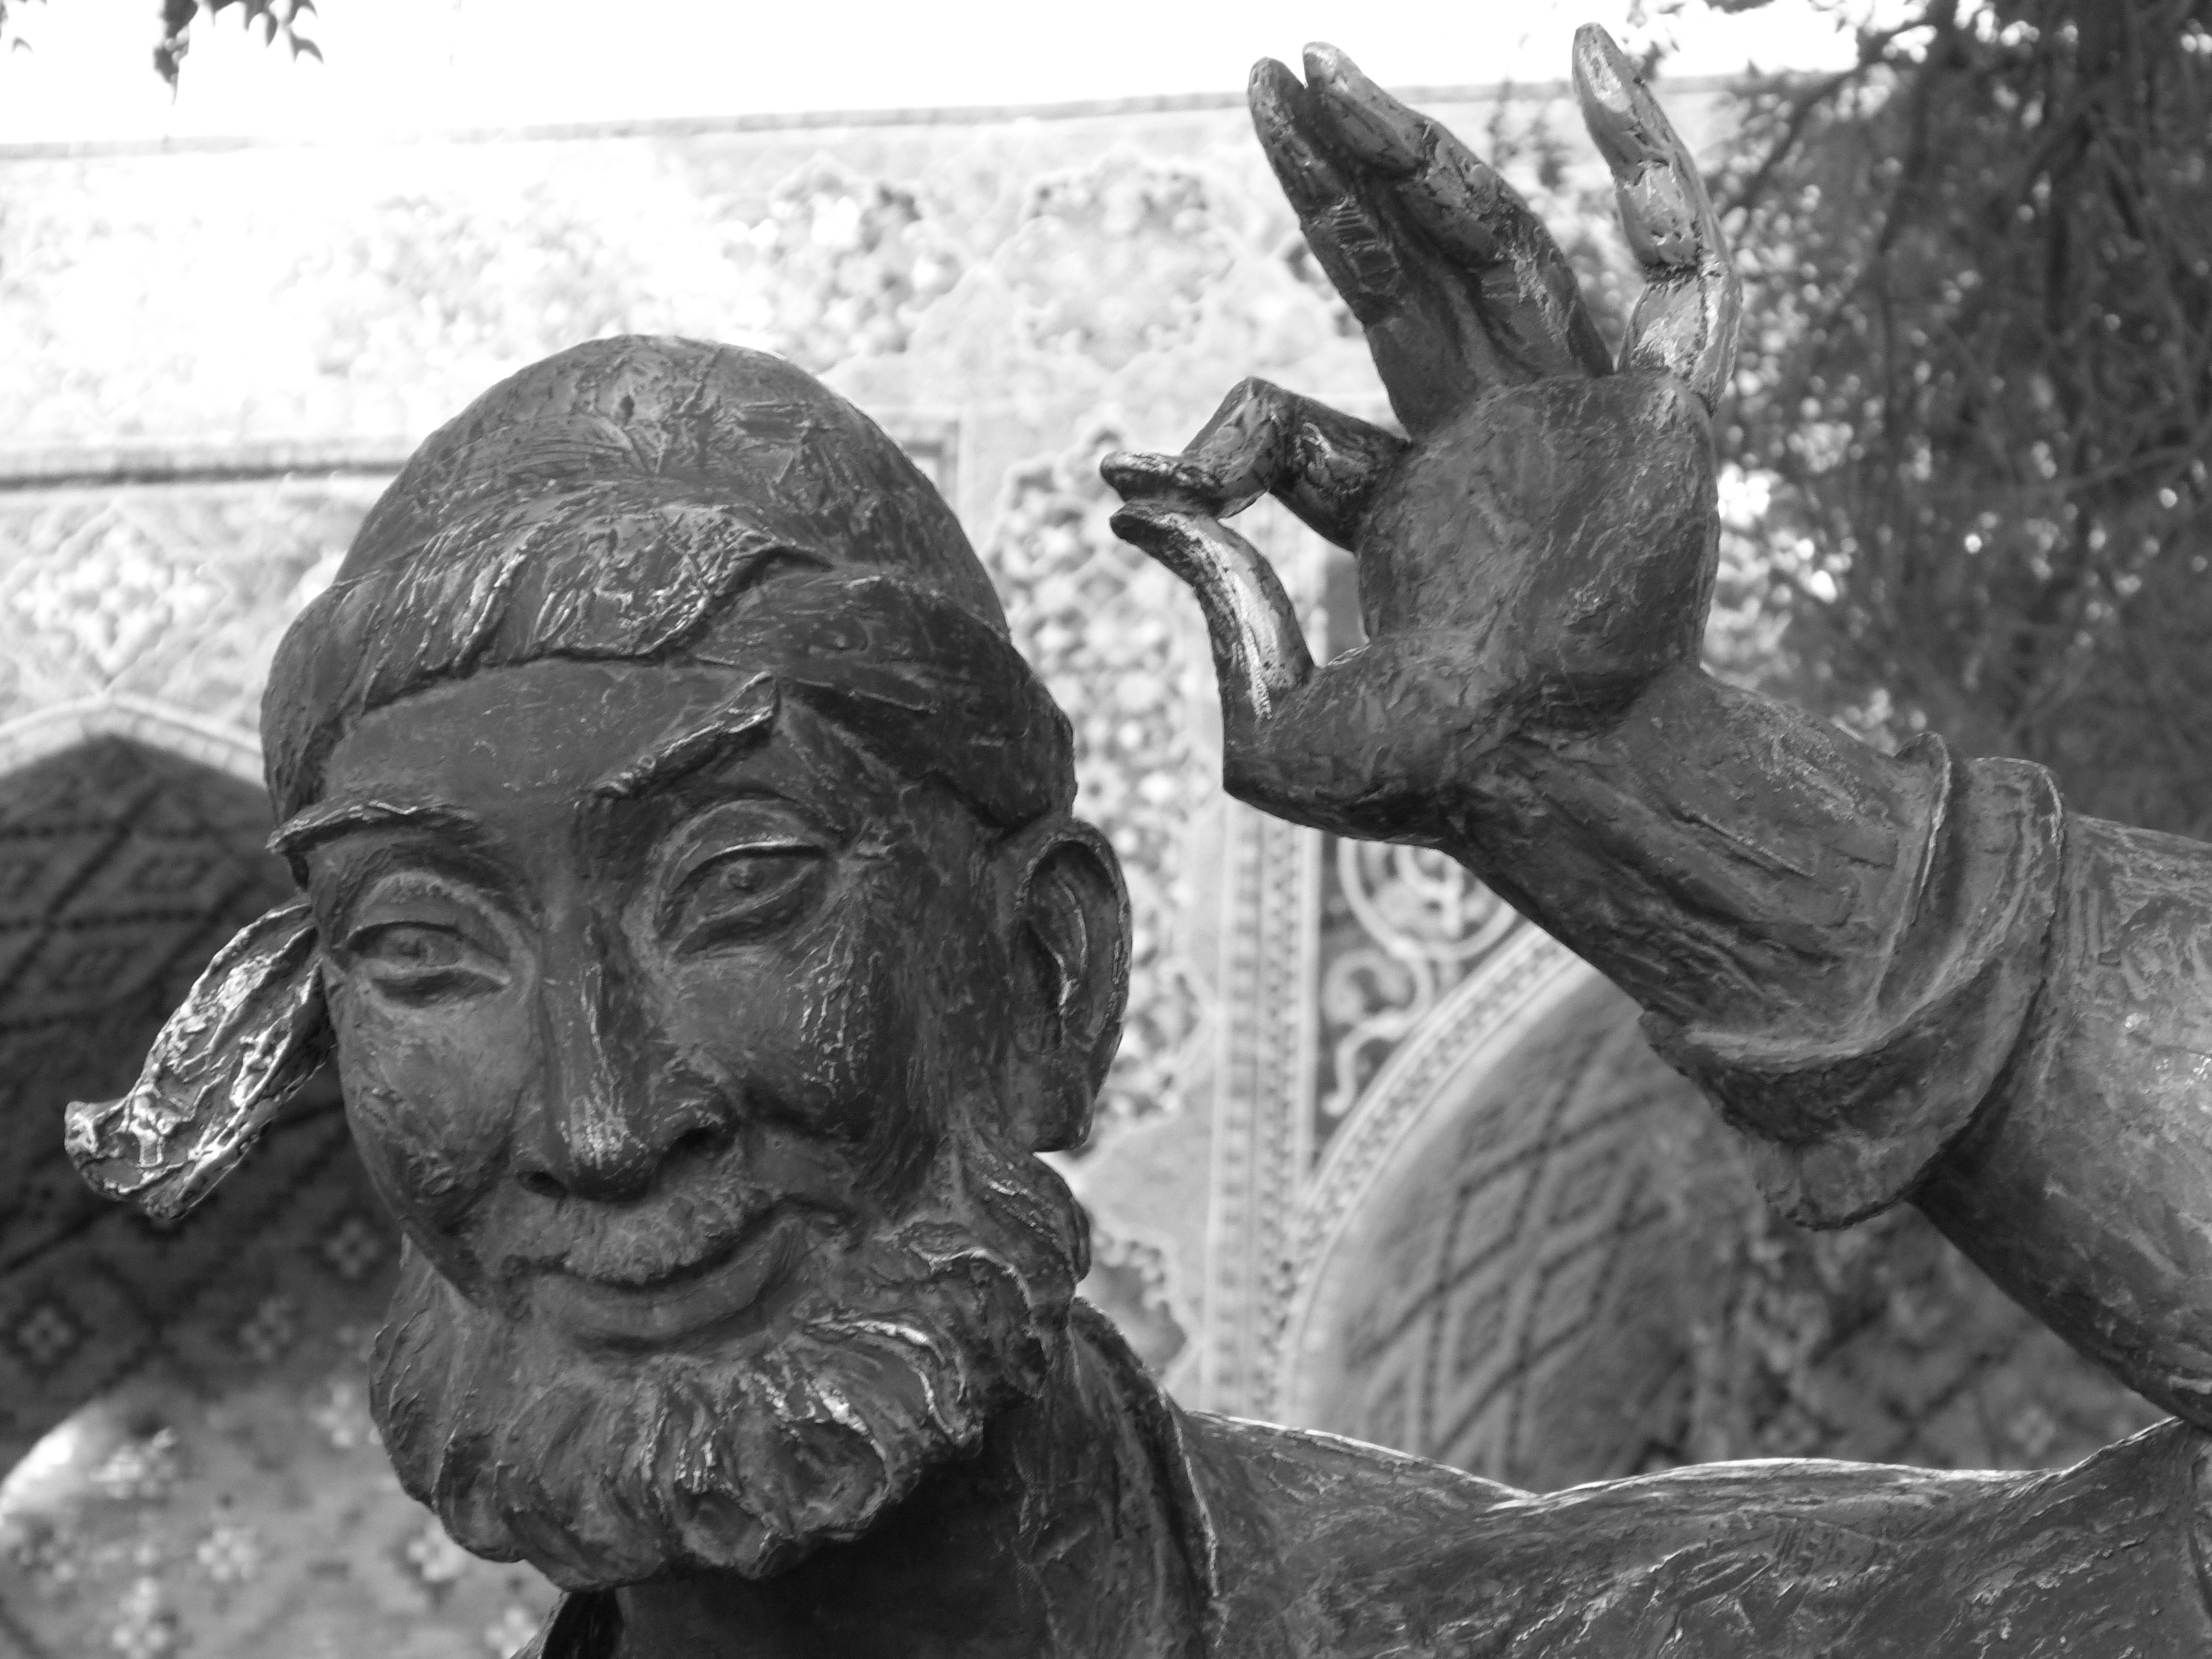
black and white, monument, statue, monochrome, gargoyle, sculpture, art, carving, uzbekistan, stone carving, monochrome photography, ancient history, bukhara, nasreddin hodja, uzbek till eulenspiegel